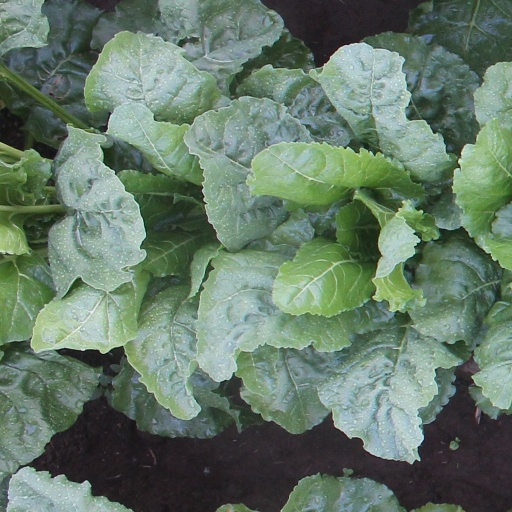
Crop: sugar beet